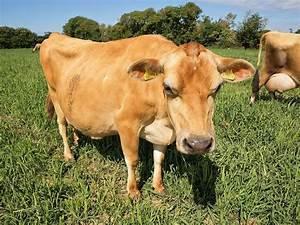
cow